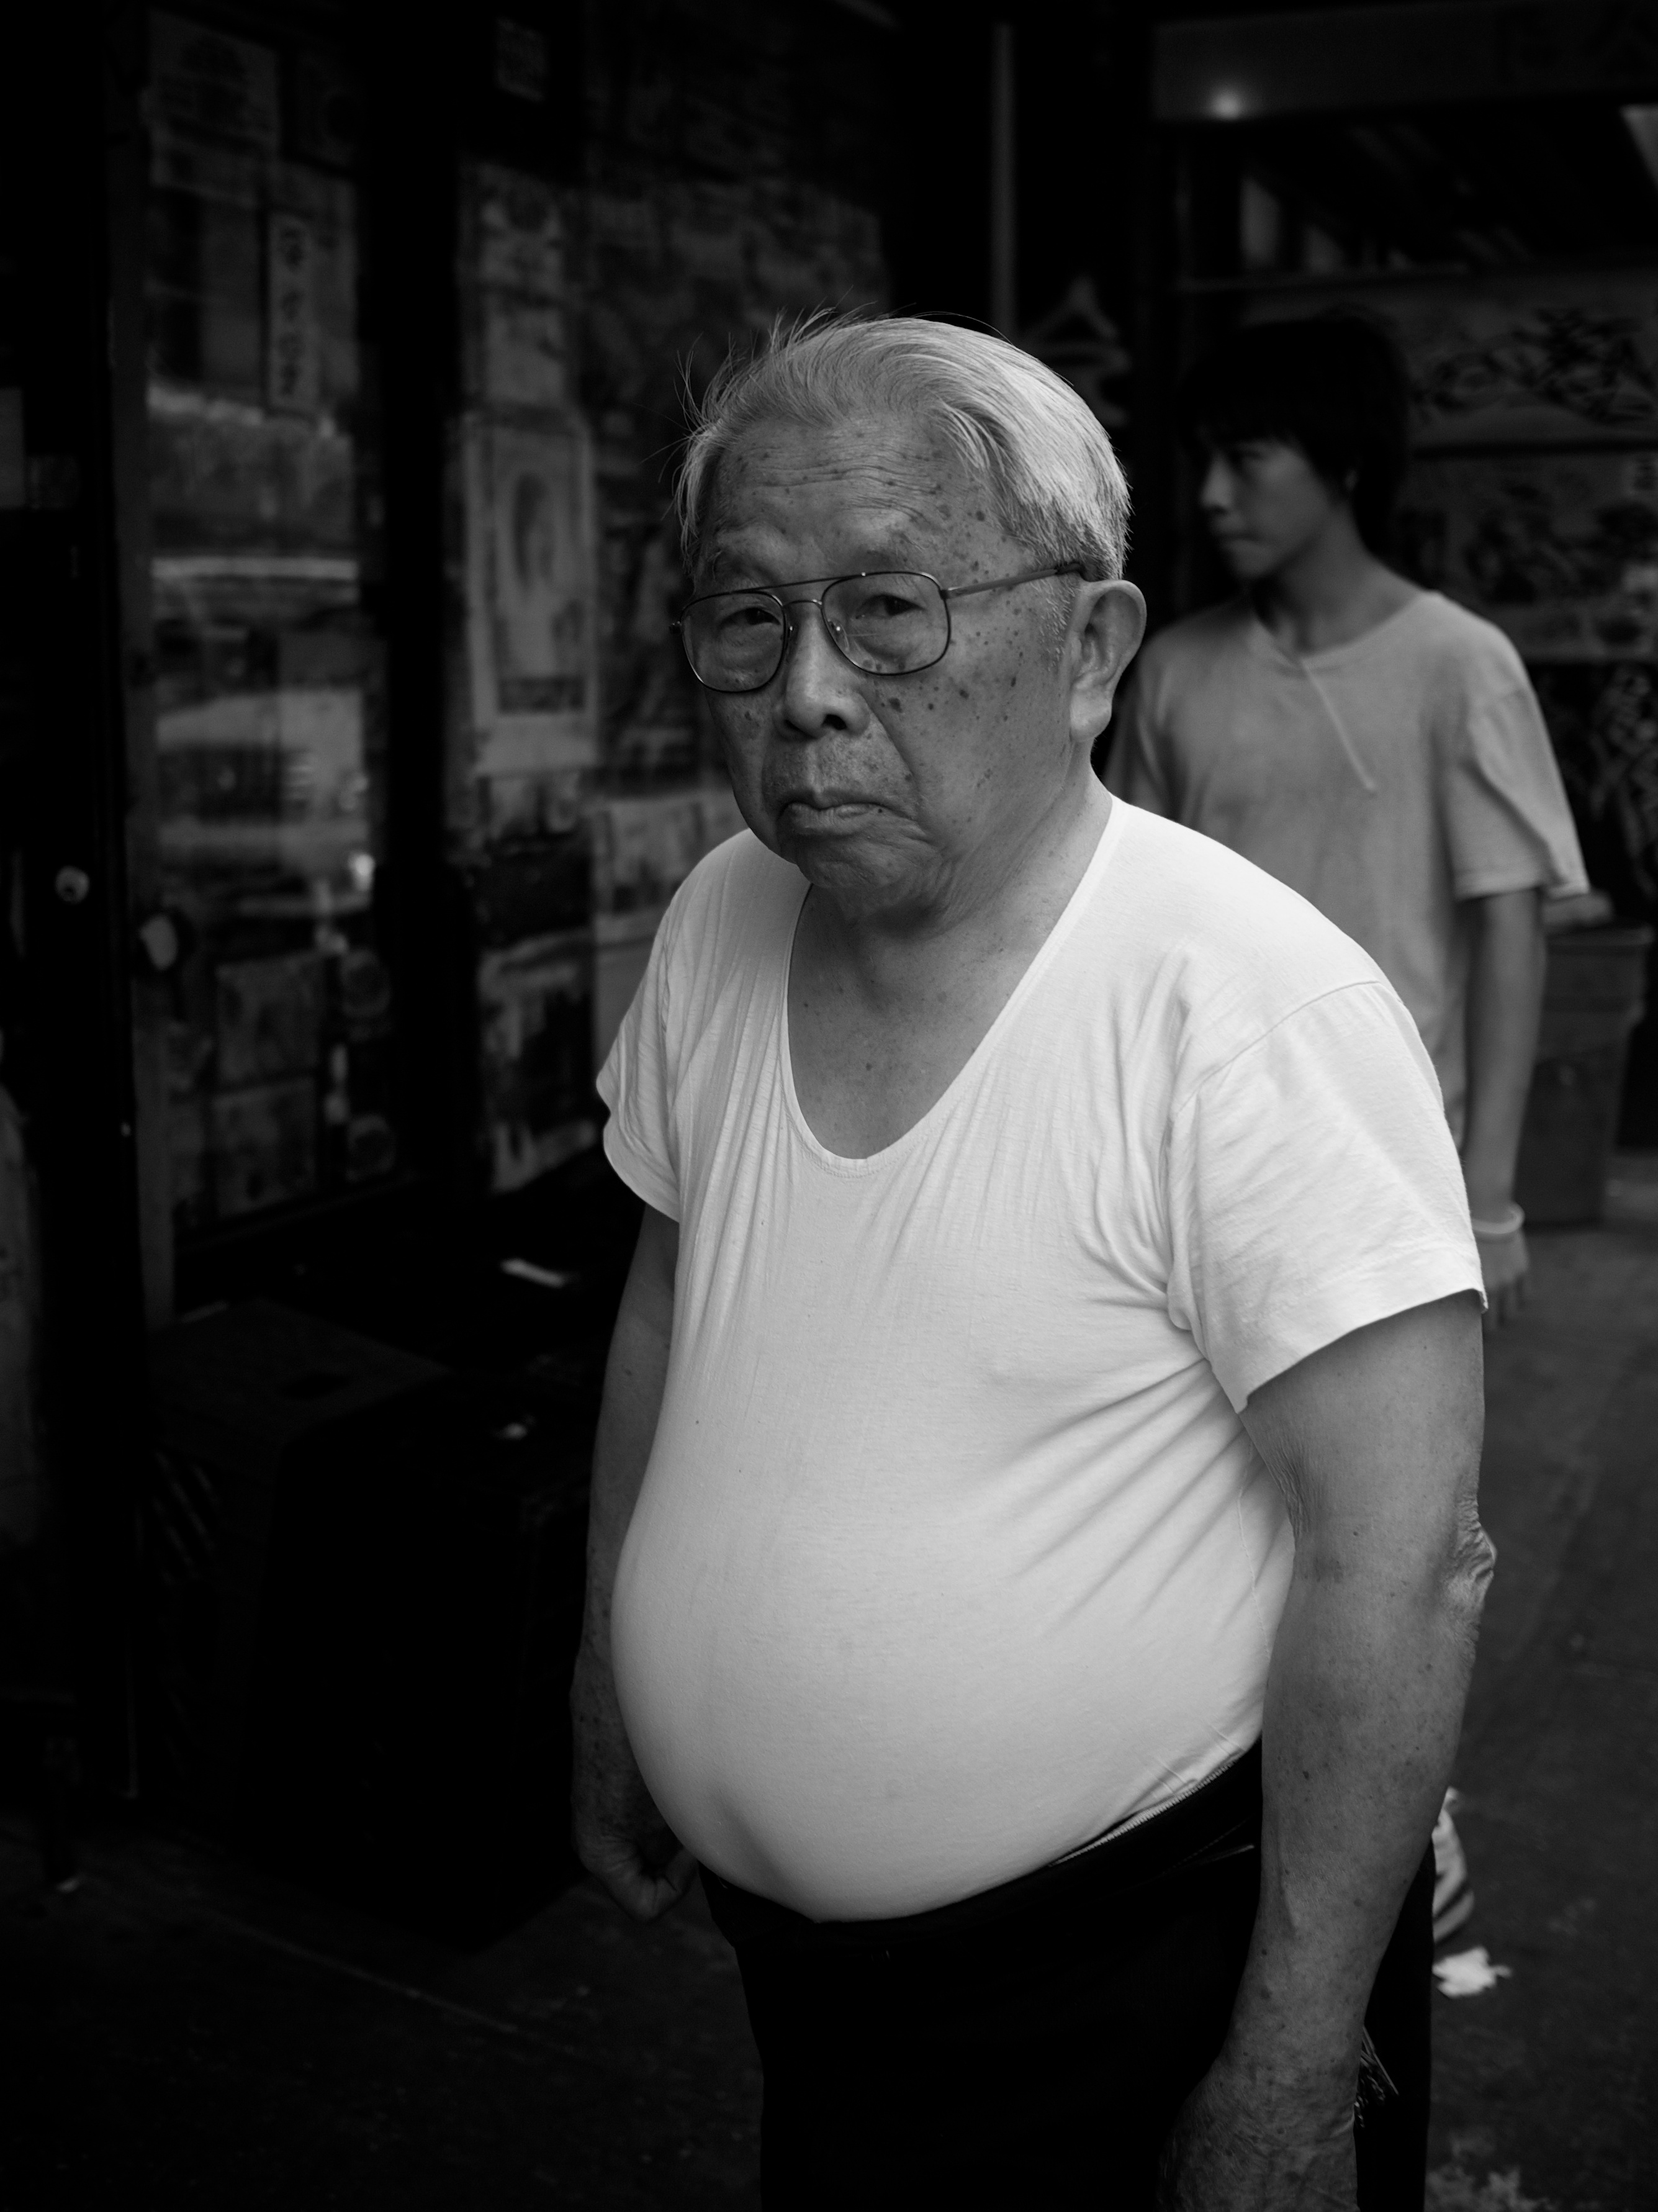
man, person, black and white, white, street, photography, ebook, male, portrait, sitting, training, black, monochrome, muscle, streetphotography, flickr, thomas, video, glasses, olympus, photograph, omd, fuji, leica, monochrom, leuthard, hcb, thomasleuthard, streettogs, monochrome photography, film noir, human positions